Why We Fight

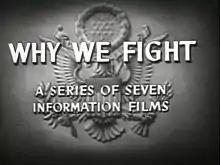
Intertitle for the seven-film series

Why We Fight is a series of seven propaganda films produced by the US Department of War from 1942 to 1945, during World War II. It was originally written for American soldiers to help them understand why the United States was involved in the war, but US President Franklin Roosevelt ordered distribution for public viewing.